Hotel Deluxe

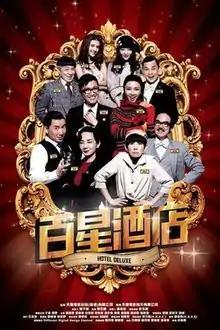

Hotel Deluxe (百星酒店) is a 2013 Hong Kong comedy film released in commemoration with the Lunar New Year of 2013. The film was directed by Vincent Kok, his thirteenth as a director, and written by him along with Chan Mou Yin Anselm (credited as Anselm Chan), Steven Fung, and Poon Jun Lam. Produced by Raymond Wong, "Hotel Deluxe" features many of the recurring cast from his "All's Well, Ends Well" film series.